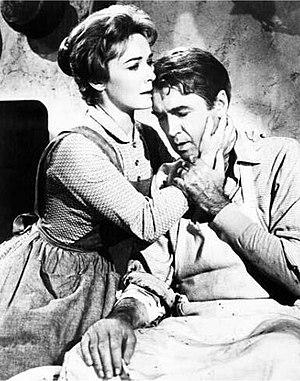
L'Homme qui tua Liberty Valance est un film américain en noir et blanc réalisé par John Ford, sorti en 1962, adapté de la nouvelle de Dorothy M. Johnson.